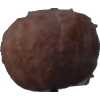
Label: orange_peeled